Pangat

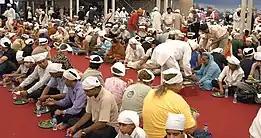
People sitting in pangats while consuming langar.

Pangat (Punjabi: ਪੰਗਤ ) is a word derived from the Sanskrit word "pankti" (पङ्क्ति) that means a line, a row, or a group. It refers to the Sikh concept of commensality. It is a synonym for "Guru Ka Langar". In a Pangat, food is served by volunteers (Sevadars) to people of all religions who sit together to eat. Pangat is about eating food while sitting in rows with no discrimination on the basis of caste, creed, race, ethnicity, gender, religion or economic status. According to the beliefs of Sikhism, nobody sleeps without eating, nor should anybody die of hunger.